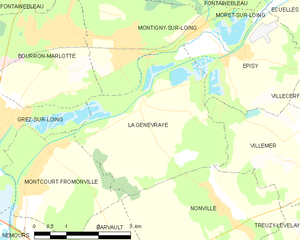
Carte des communes françaises La Genevraye